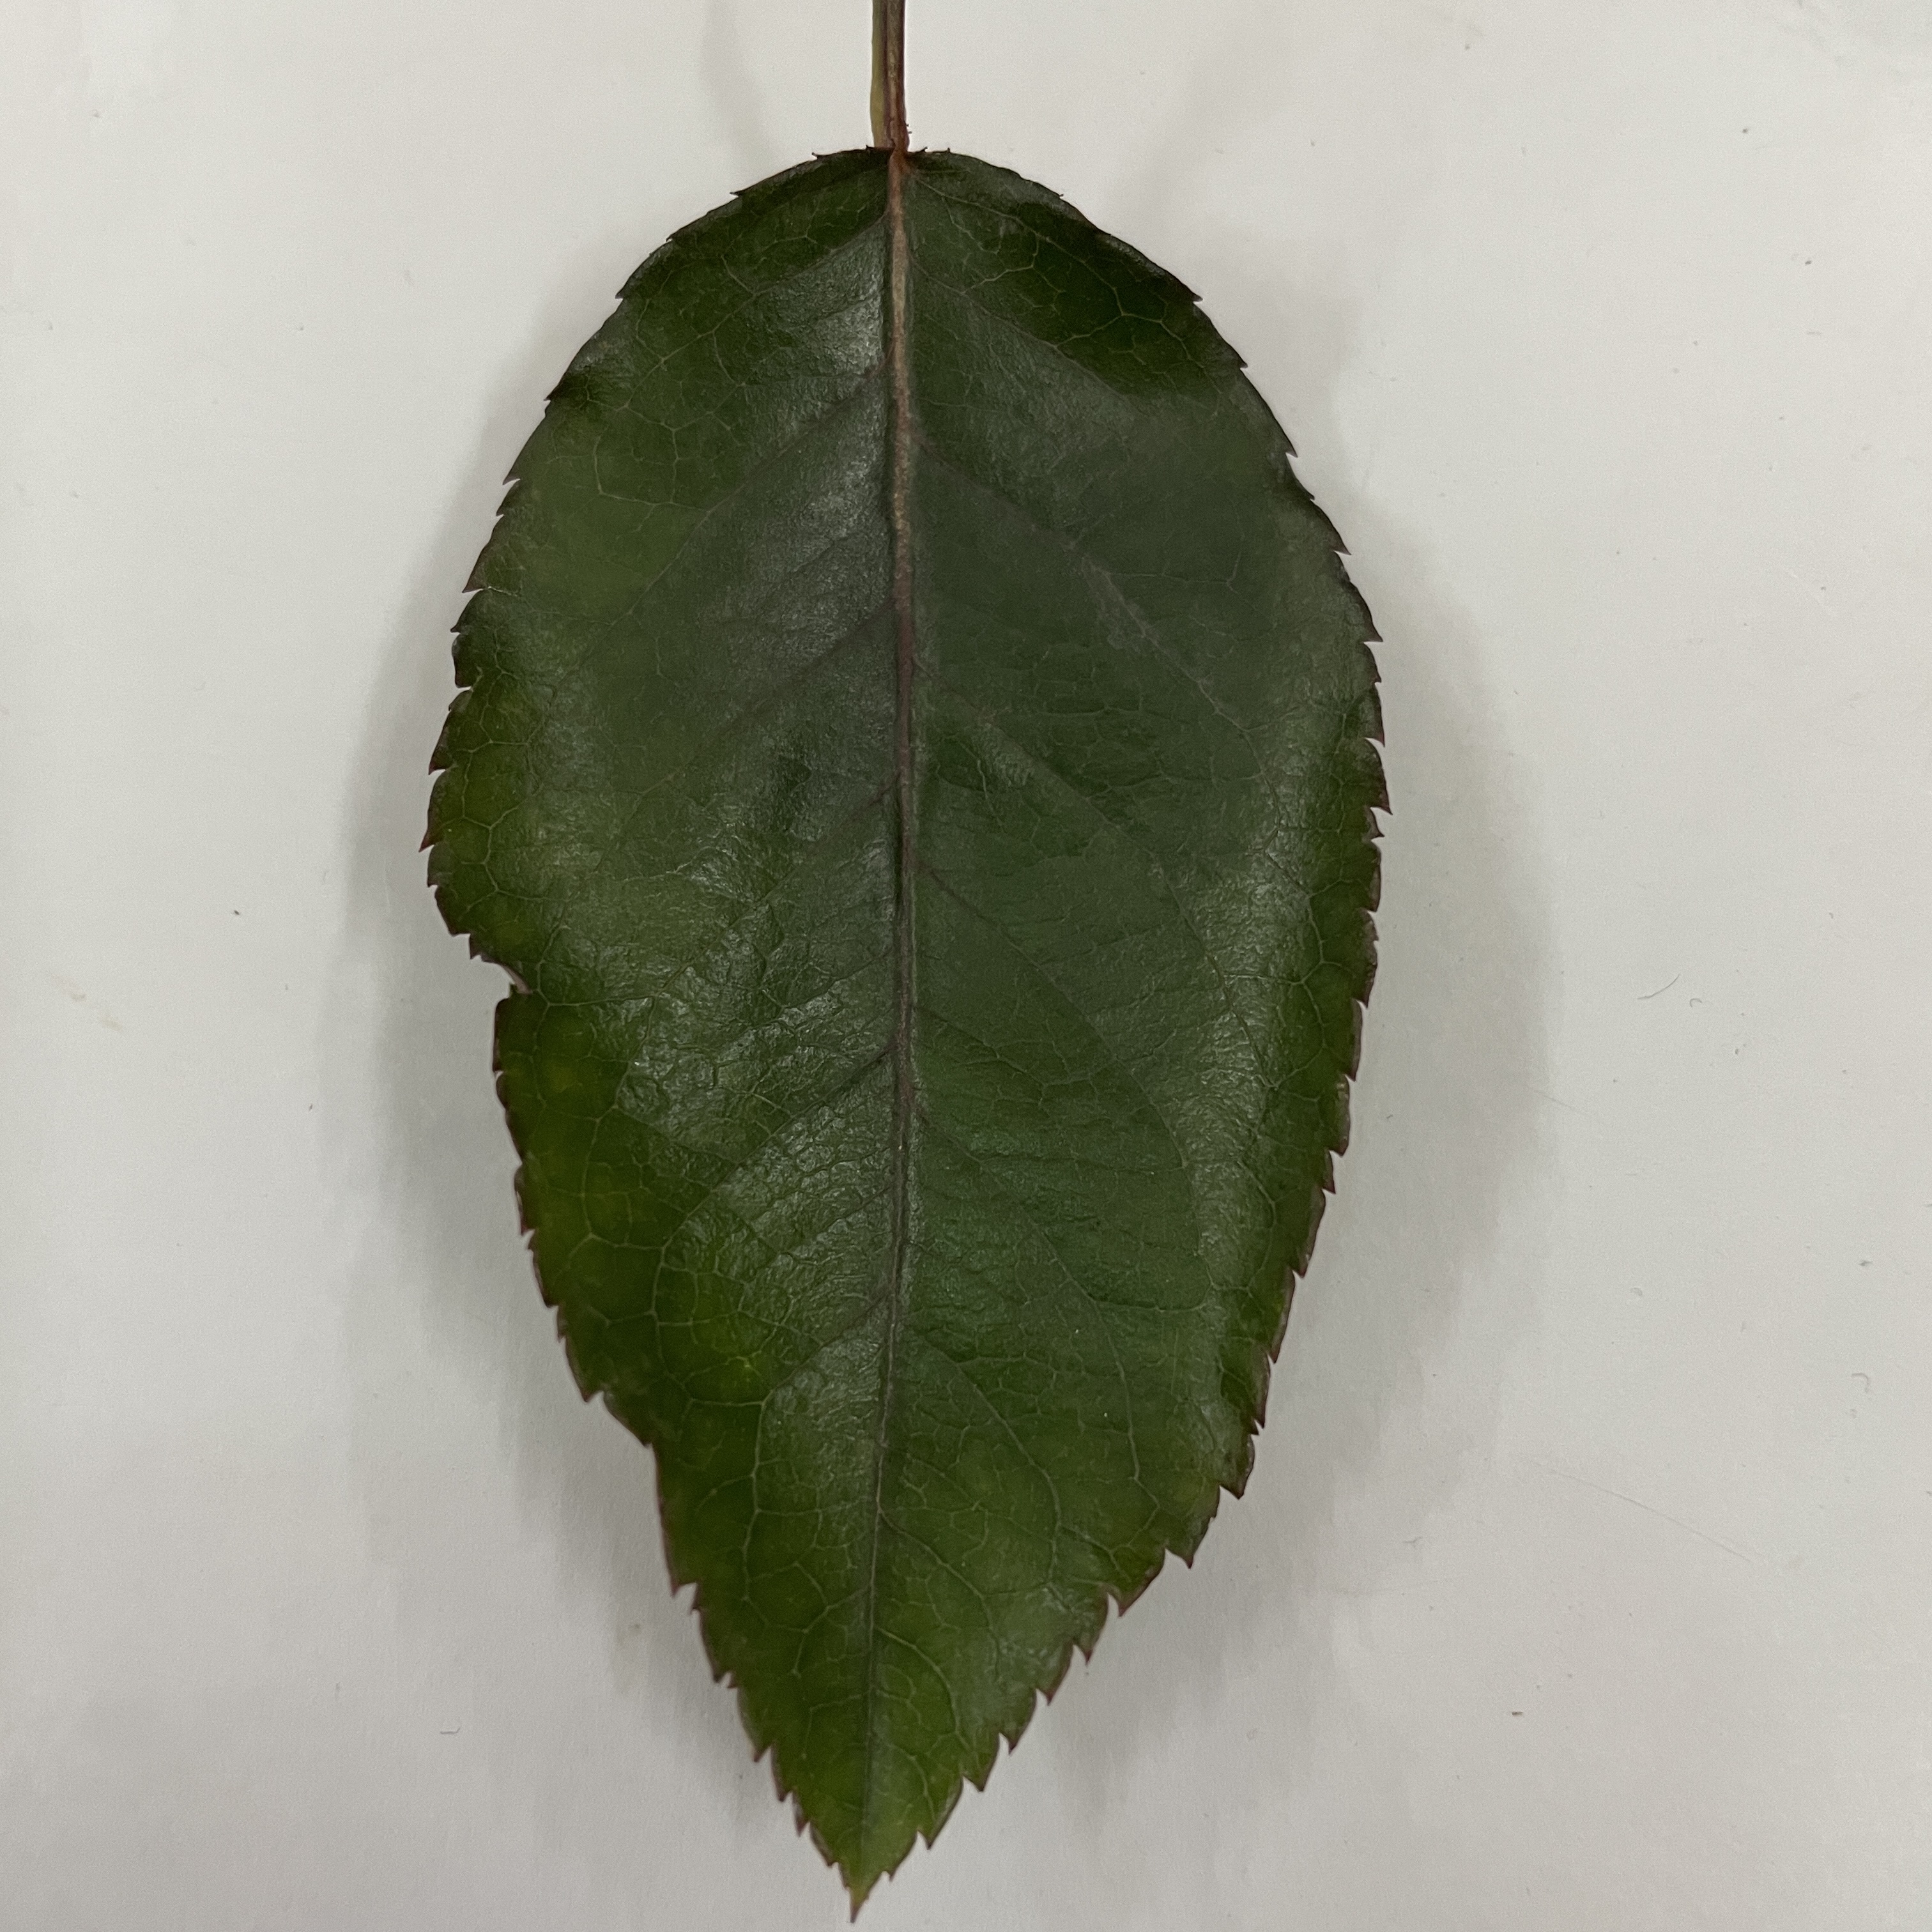
Label: Healthy Leaf